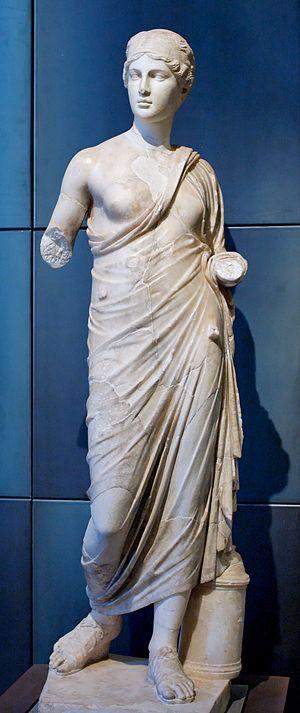
Statue d'Hygie. Copie romaine d'un original grec hellénistique. Italiano: Statua di Igea. Copia romana da originale greco ellenistico.
Les jardins de Mécène sont aménagés par Mécène, ami et conseiller politique d'Auguste. Ce sont les premiers jardins de style hellénistique de Rome. Ils se situent sur l'Esquilin, sur l'agger du mur servien et la nécropole attenante, près des jardins de Lamia.